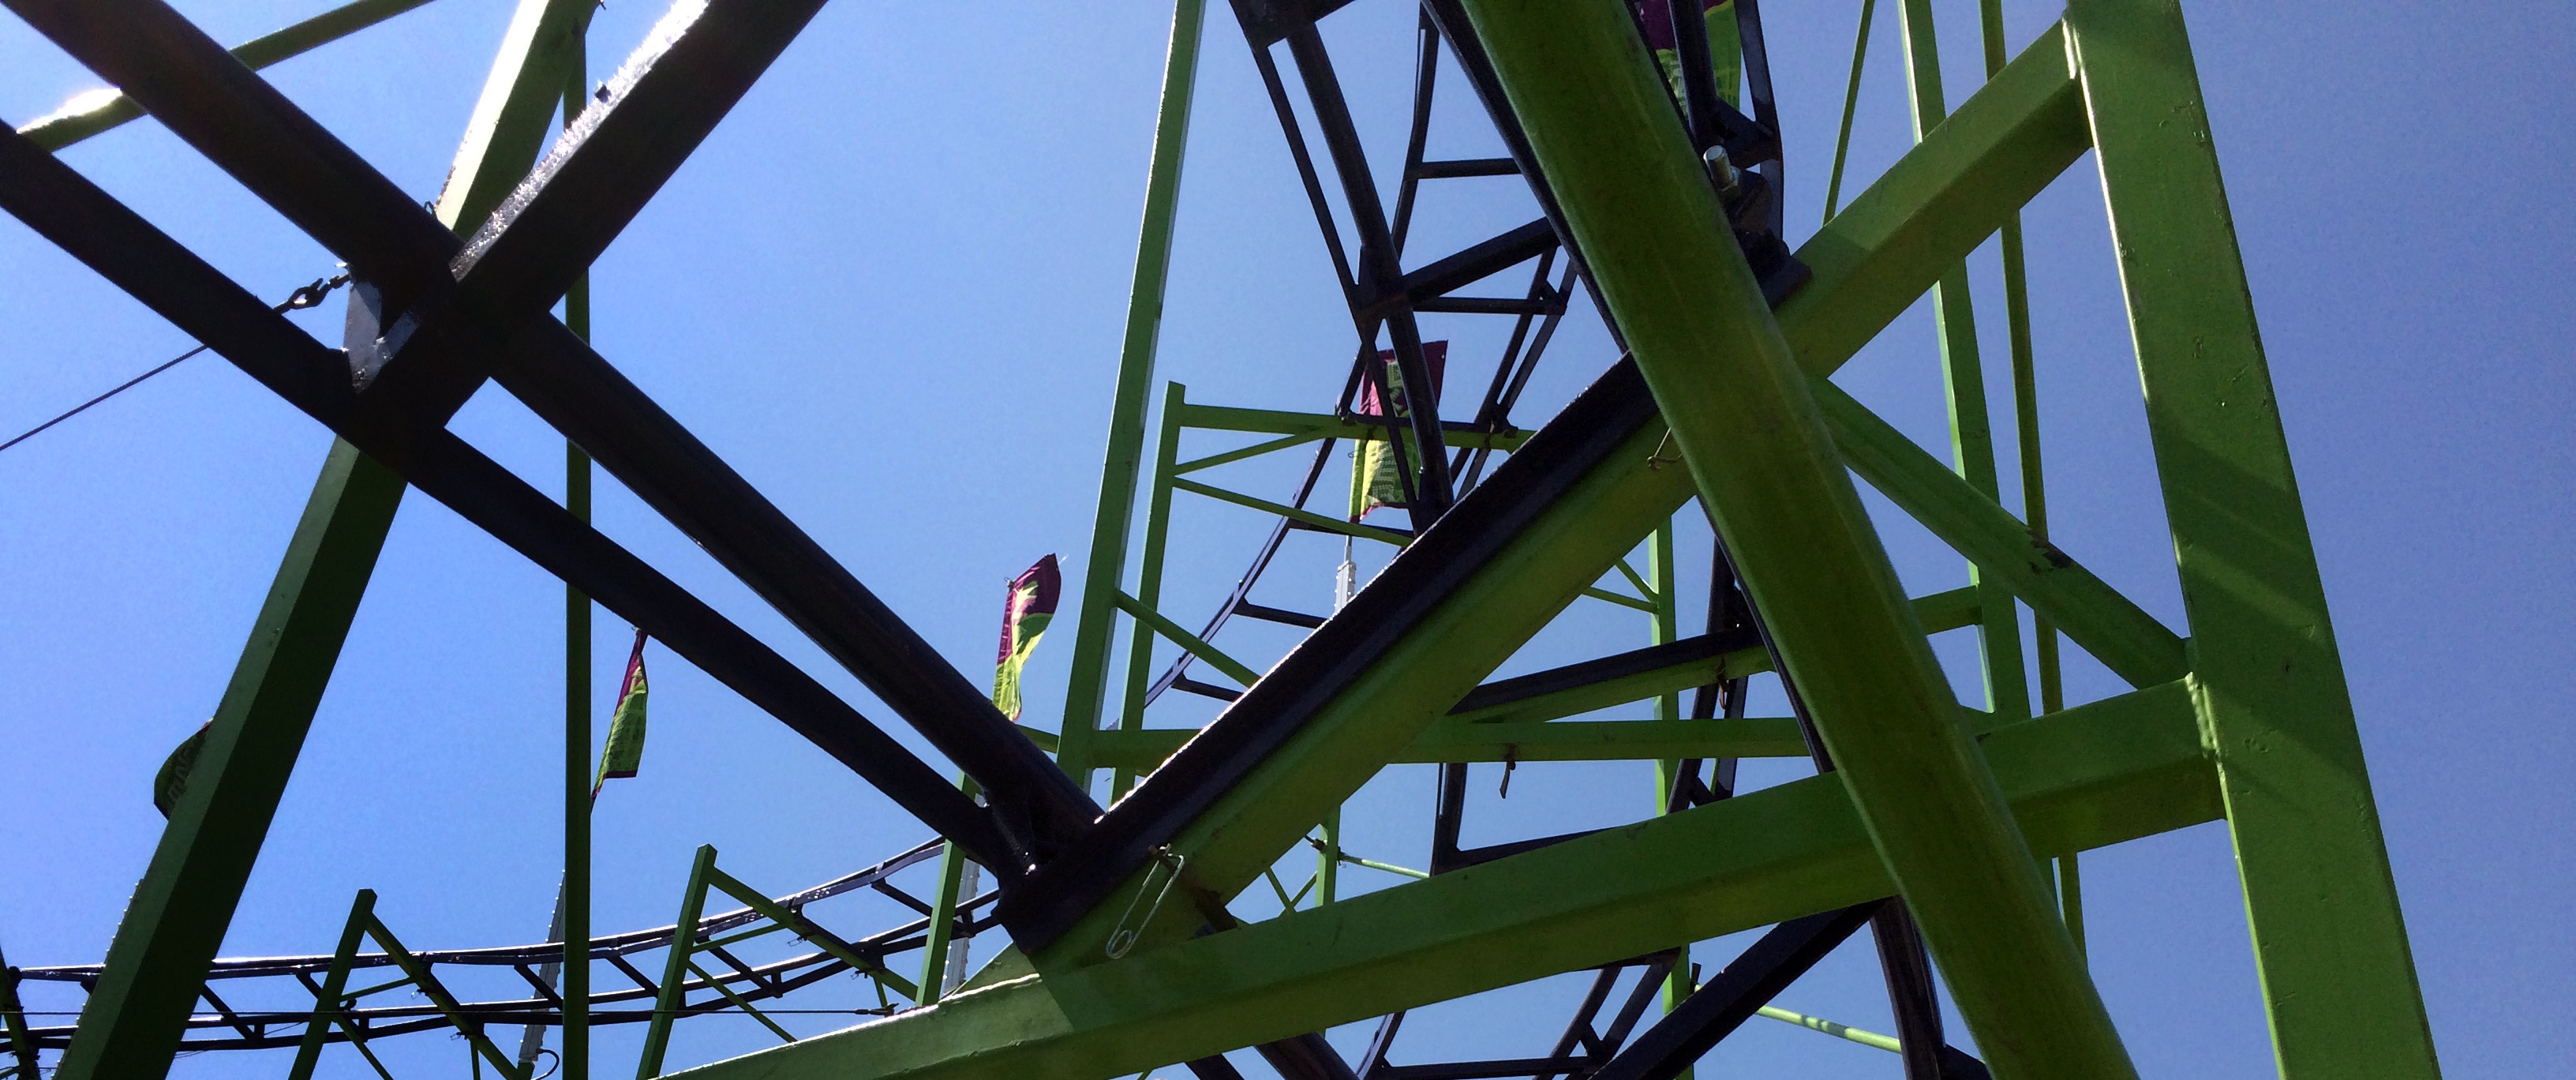
sky, recreation, line, amusement park, park, roller coaster, tourist attraction, amusement ride, outdoor recreation, nonbuilding structure